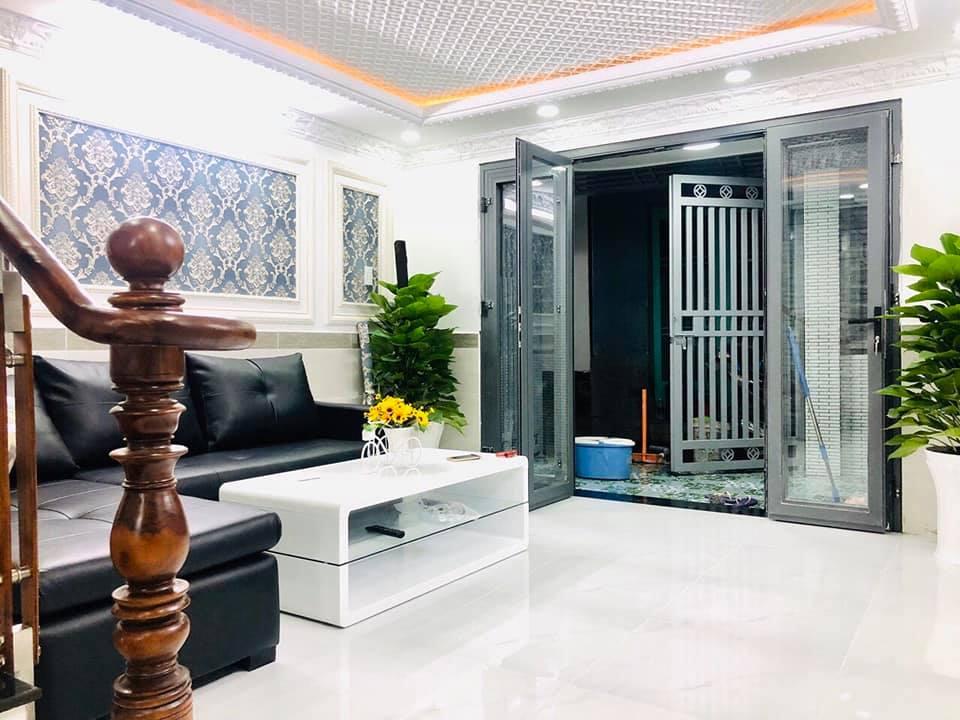
đây là khung cảnh bên trong của một ngôi nhà